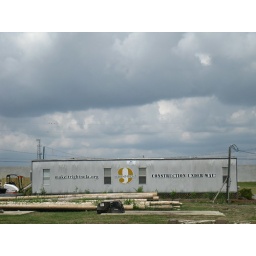
Brad Pitt's organization is doing great work in the Lower Ninth Ward, building gorgeous, safe, strong, green homes.